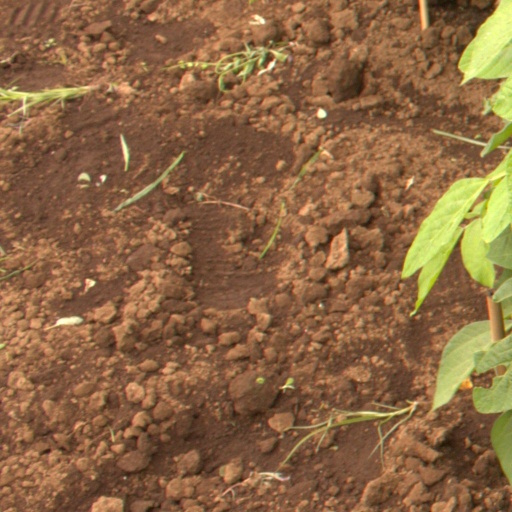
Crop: soybean